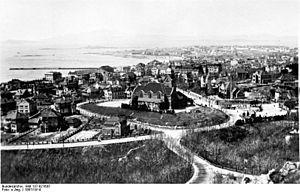
Une proposition de fusion est en cours entre Siège de Tsingtao et Prise de Ts'ing-tao.
Alfred Wilhelm Moritz Meyer, né le 27 novembre 1864 à Saint-Pétersbourg et mort le 25 août 1928 à Bad Kissingen, est un officier de marine de la marine impériale allemande qui fut gouverneur de la concession allemande de Kiaou-Tchéou, avec la ville de Tsingtao.